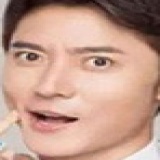
diễn viên Trương Đan Phong